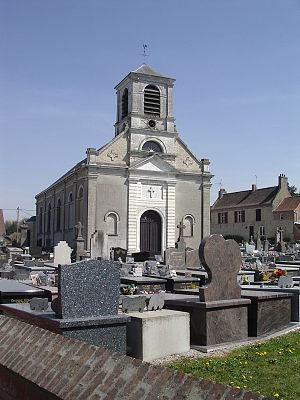
Eglise de Moulle (Pas-de-Calais, France)
Moulle est une commune française située dans le département du Pas-de-Calais en région Hauts-de-France.